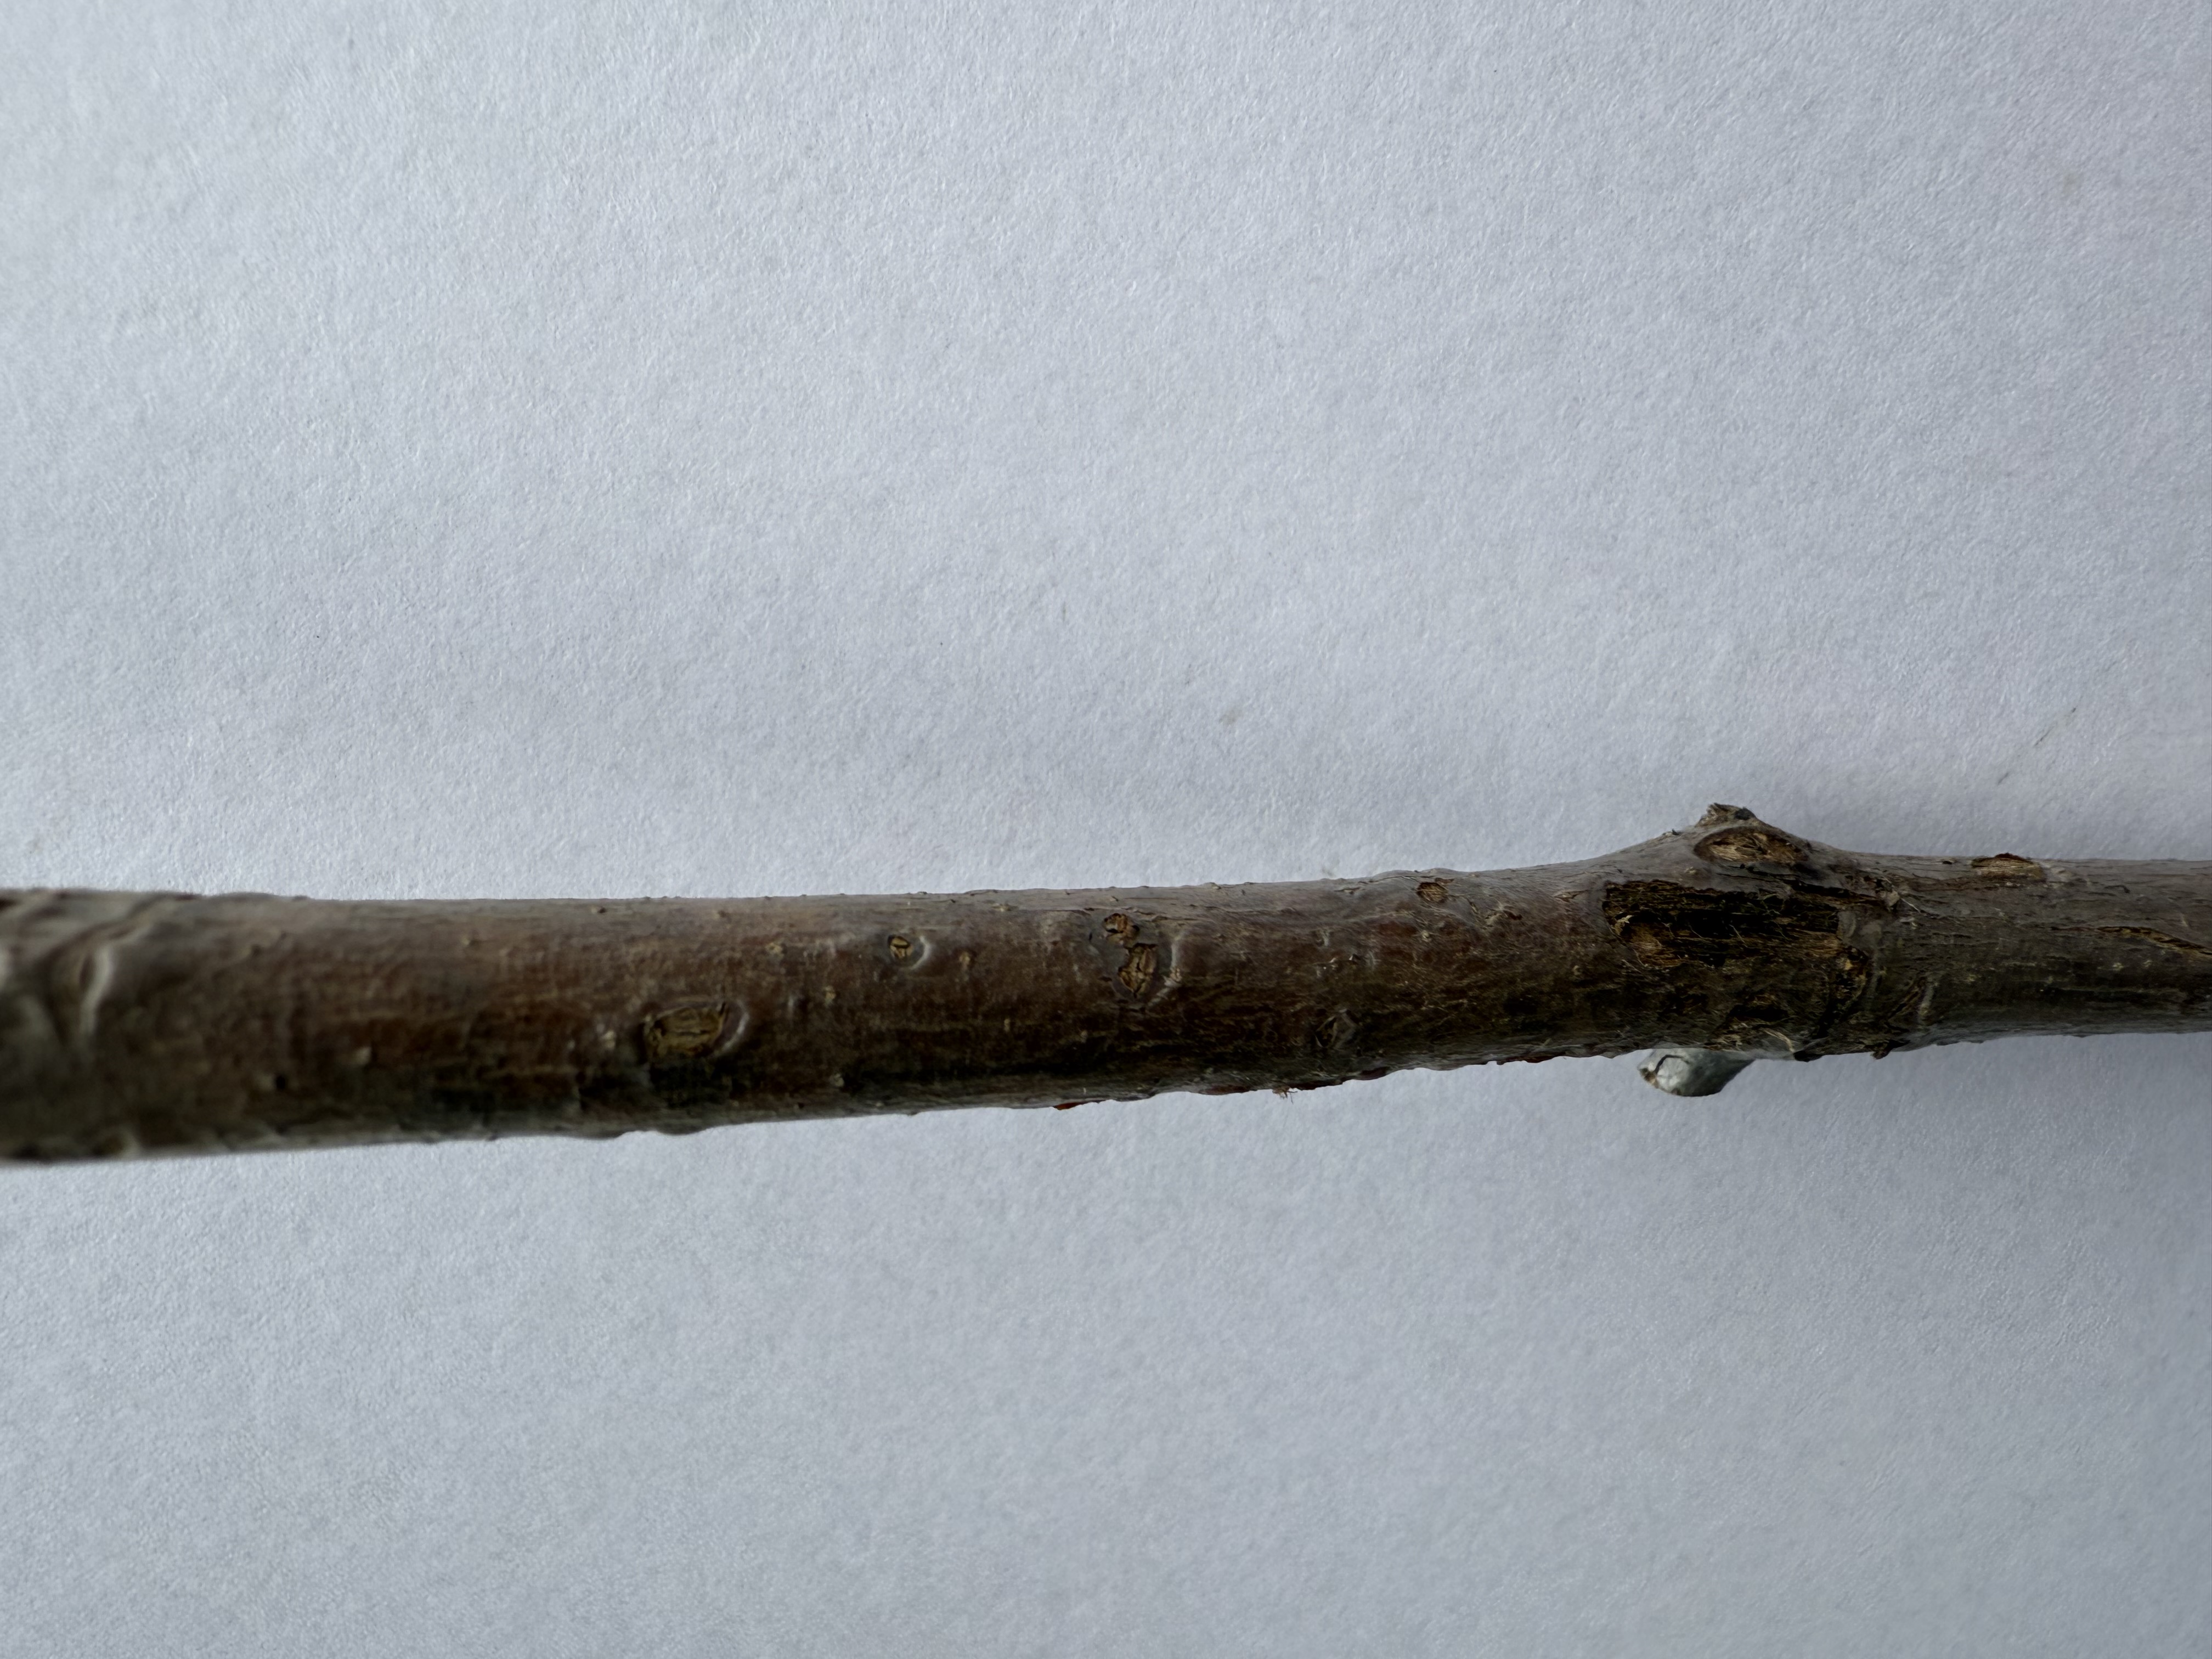
Variety: Jujube